Wilhelm His Sr.

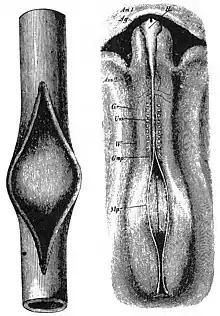
His's drawing comparing a chick embryo to a slit rubber tube, 1874. He argued that the shapes of structures are dictated mechanically when one part grows more than another, in opposition to Haeckel.

His specifically rejected all forms of soft inheritance (Lamarckism). The passage runs [original in German]: "Until it has been refuted, I stand by the statement that characters can not be inherited that were acquired during the lifetime of the individual". The passage comes from his 1874 work "Unsere Körperform und das physiologische Problem ihrer Entstehung" (The Form of Our Body and the Physiological Problem of Its Development; Leipzig: Vogel). The historical significance is that it was not until 1883 that August Weismann made a similar declaration.